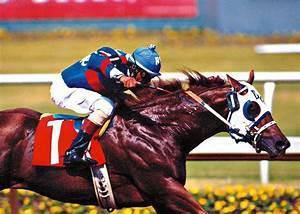
horse